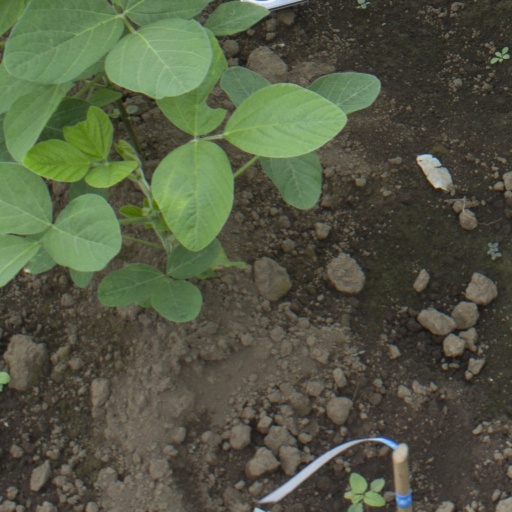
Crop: soybean